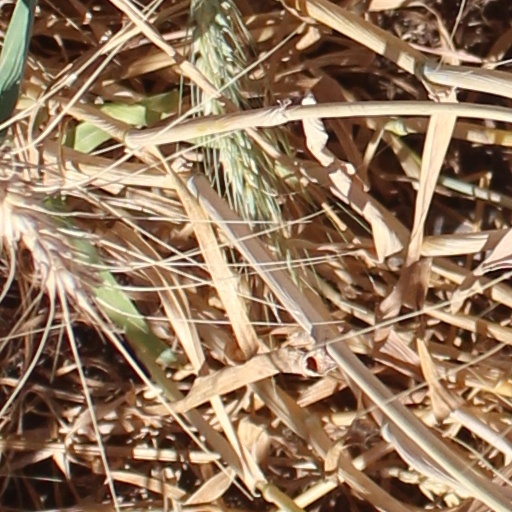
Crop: wheat